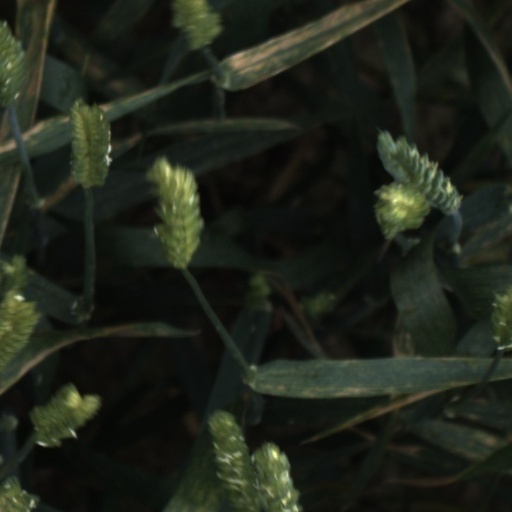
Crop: wheat